Pikk Hermann

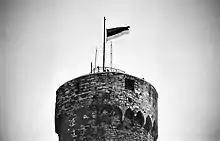
For the first time after the Soviet invasion of Estonia in 1944, the blue-black-white national flag of Estonia was raised again on the top of Pikk Hermann on 24 February 1989.

The national flag, a blue-black-white tricolour measuring by , is raised and the national anthem is played at the time of sunrise (or at 7 am, whichever is later) and lowered at the time of sunset. While it is lowered, the melody of "Mu isamaa on minu arm" (My Fatherland Is My Love) is heard. For the first time, the national flag was raised to the top of Pikk Hermann in 1918, when Estonia became an independent country.